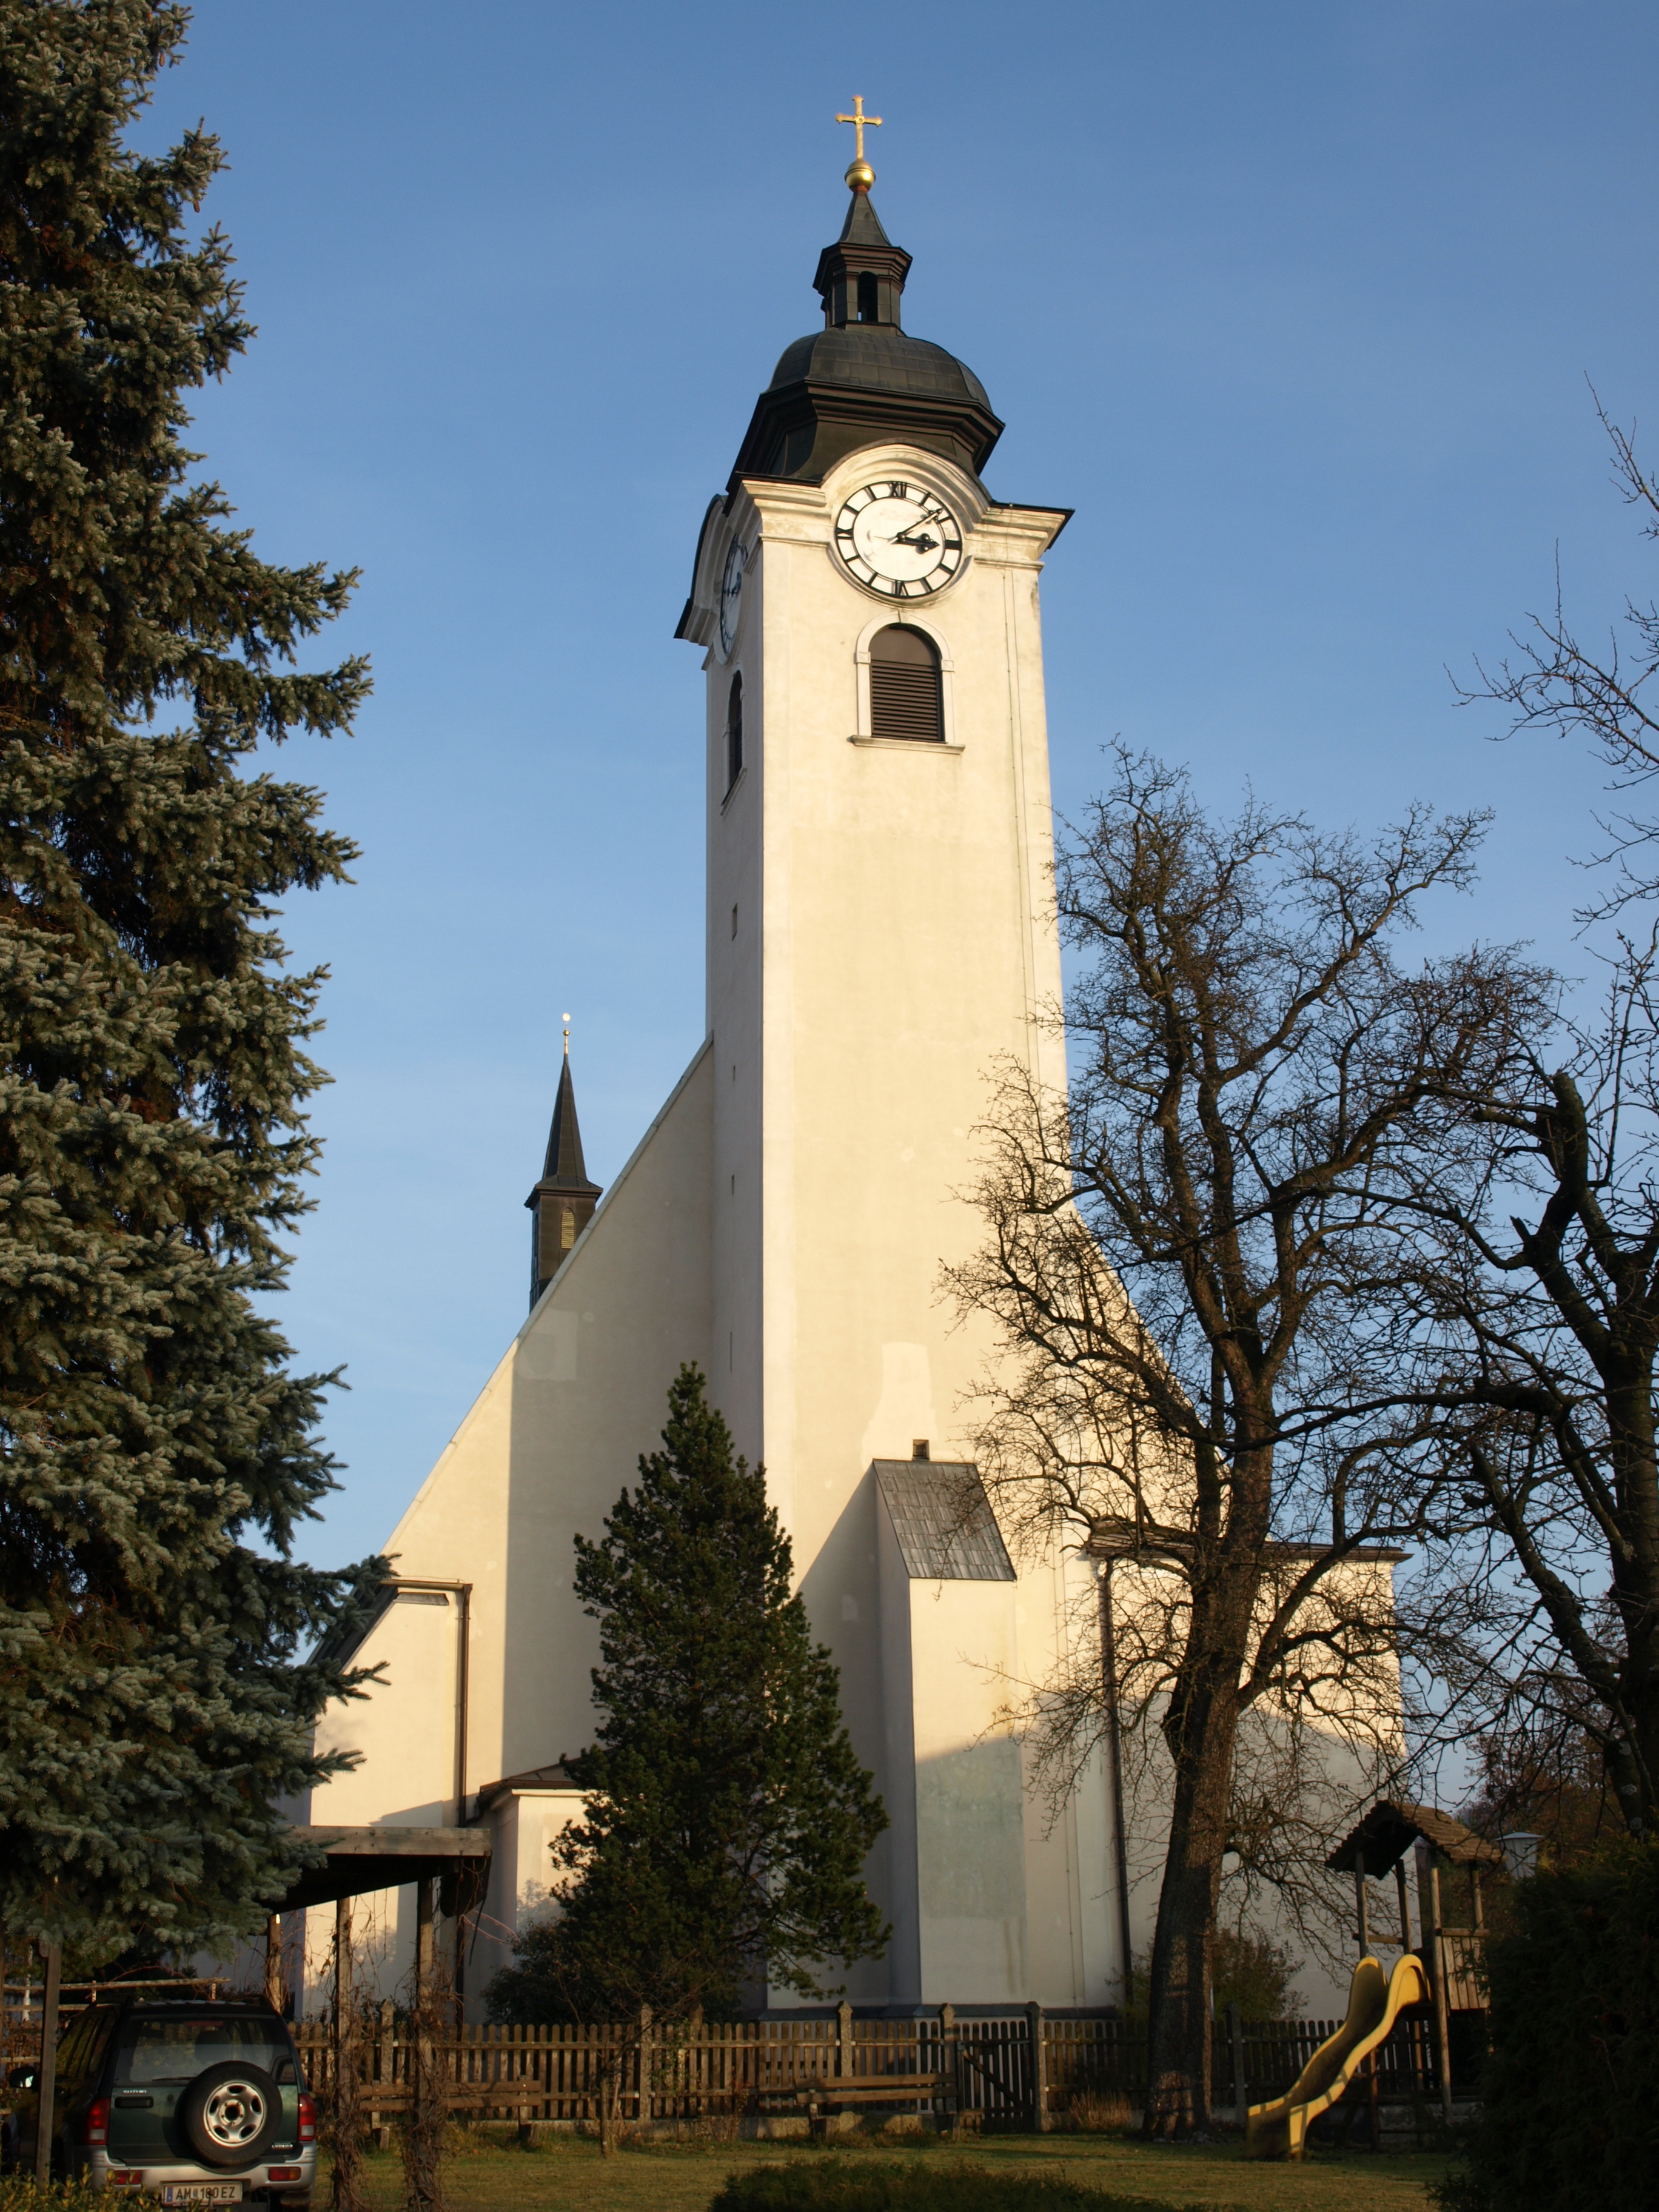
architecture, sky, building, old, travel, europe, tower, religion, church, chapel, tourism, place of worship, bell tower, spire, steeple, culture, history, historical, architectural, pfarrkirche, neuhofen